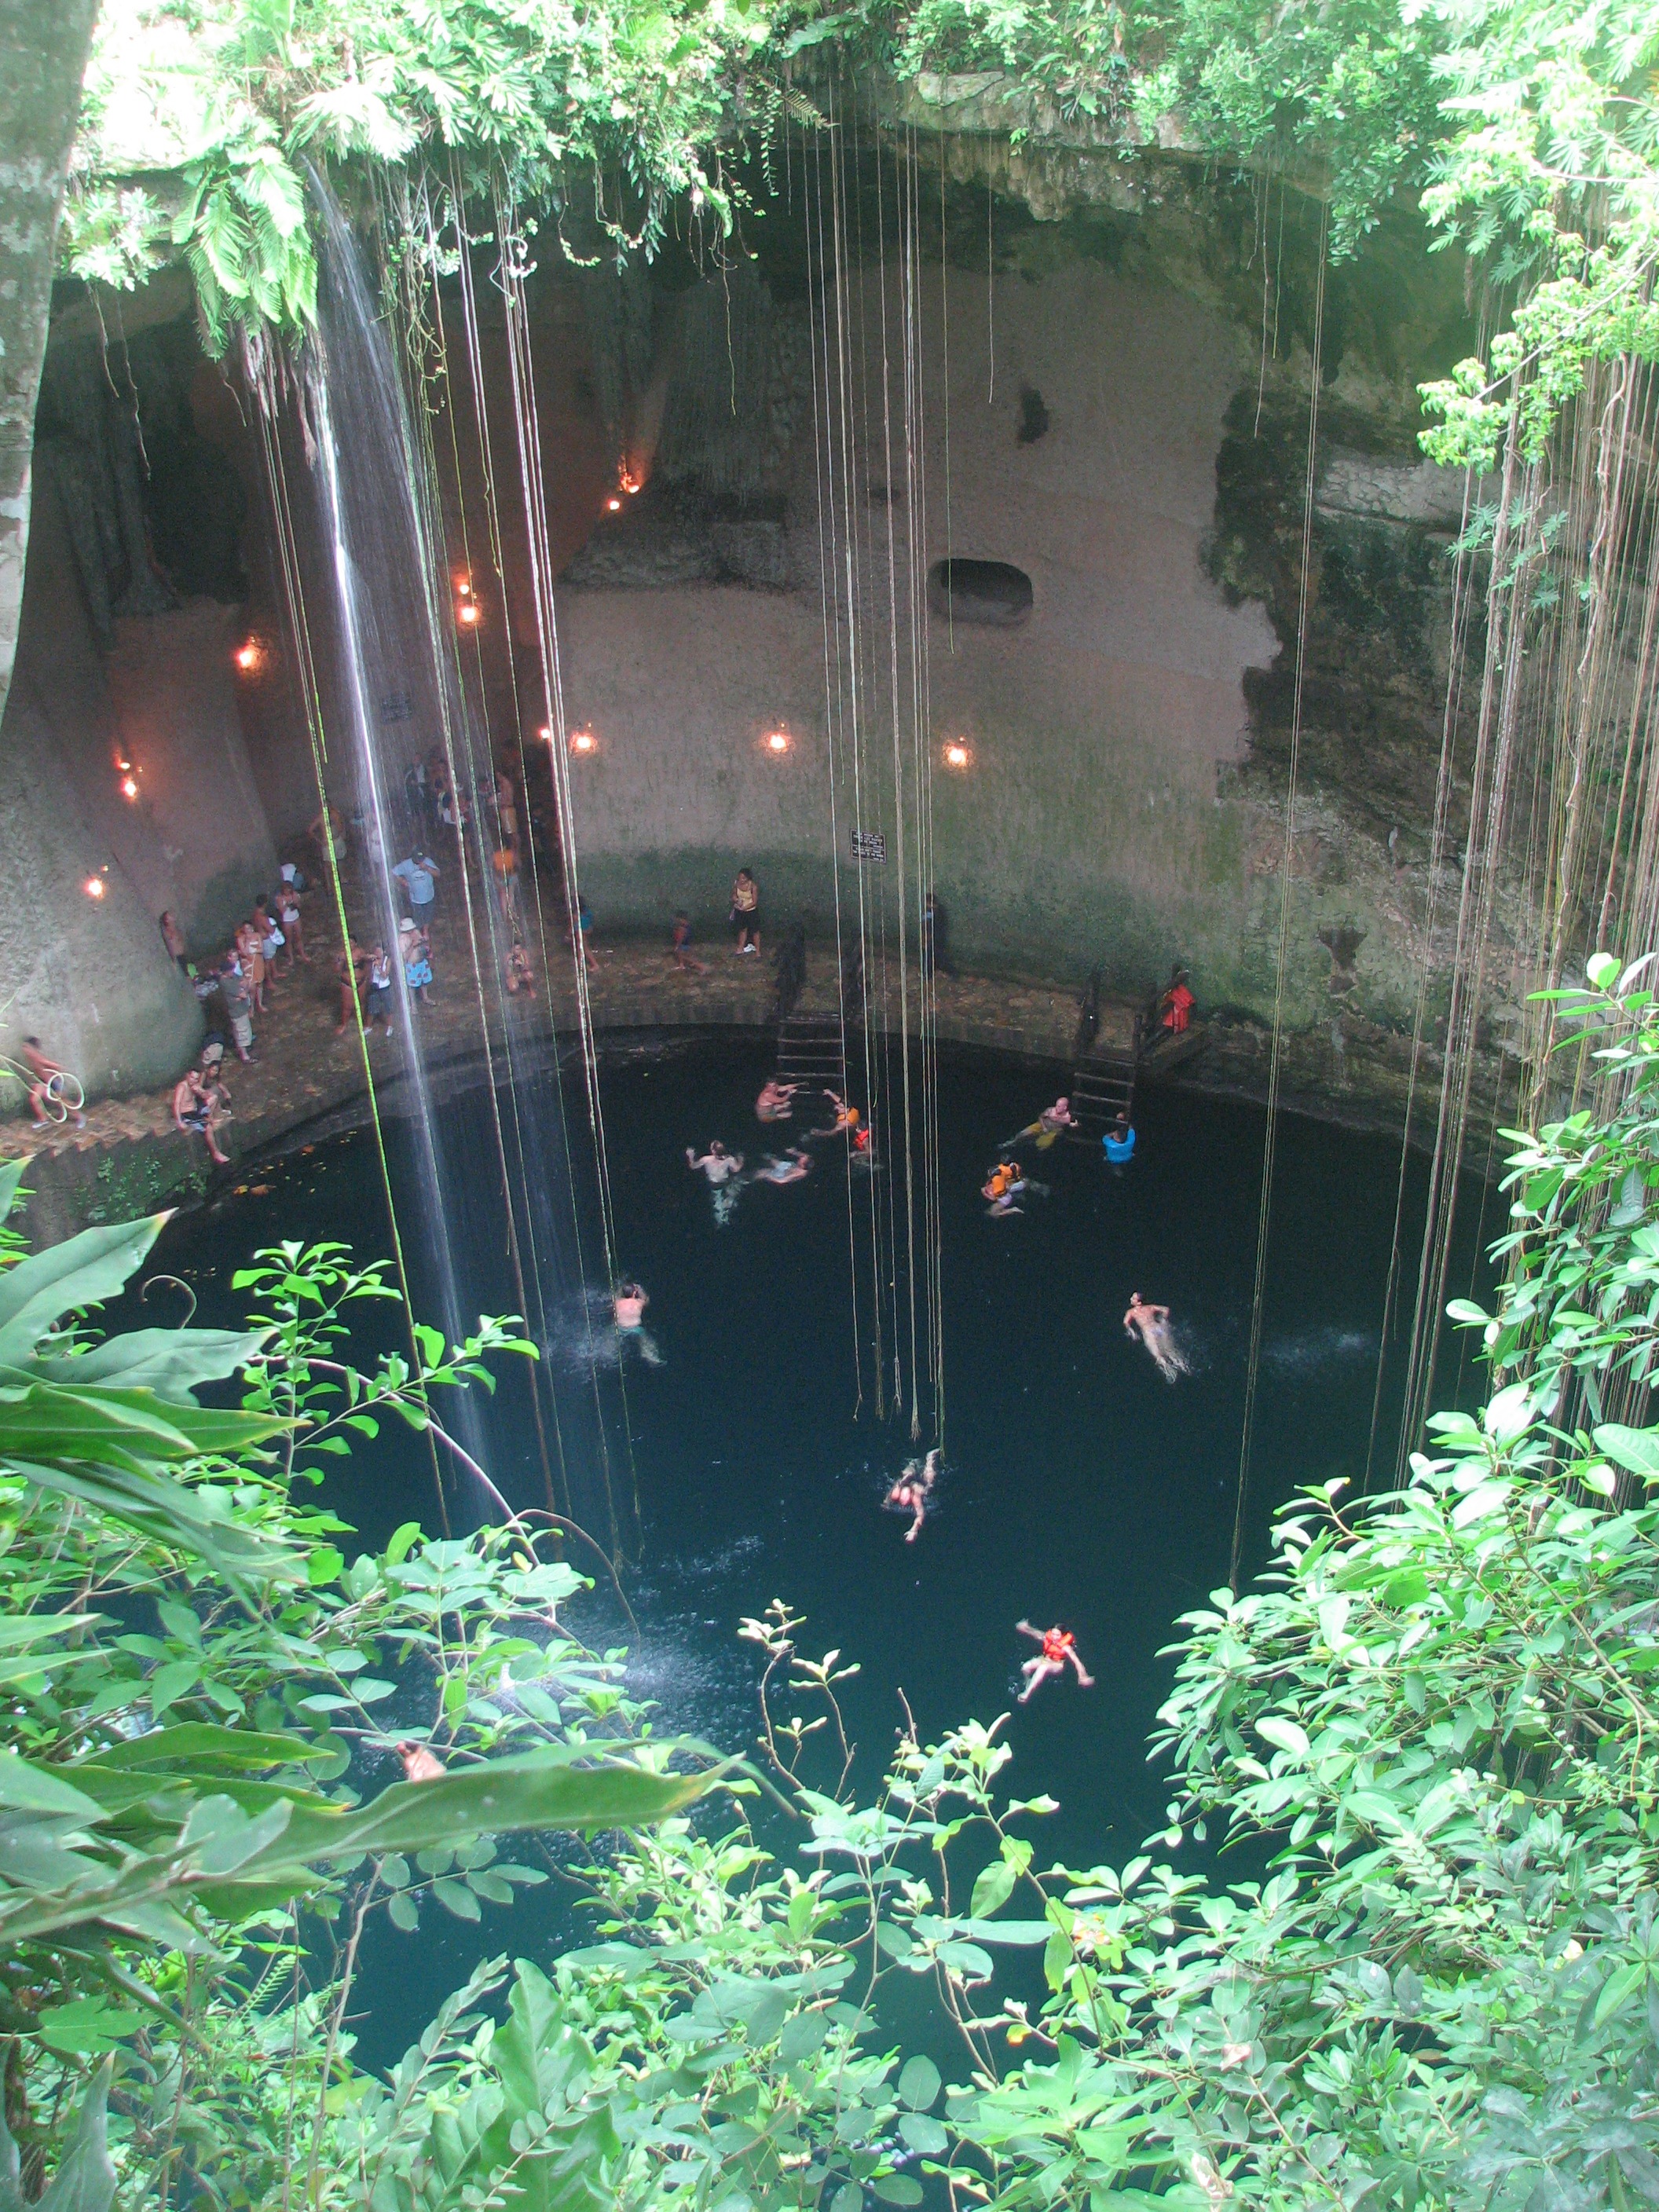
water, rock, hole, flower, travel, pool, underground, pond, swim, cave, jungle, natural, fresh, backyard, garden, swimming, cavern, geology, mexico, rainforest, deep, geologic, geological, water feature, yucatan, destination, cenote, fish pond, sinkhole